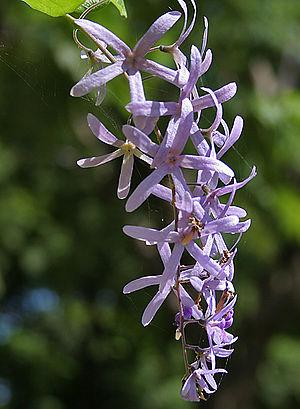
Petrea est un genre de liane vivace originaire de l'Amérique centrale. Les feuilles sont de texture.